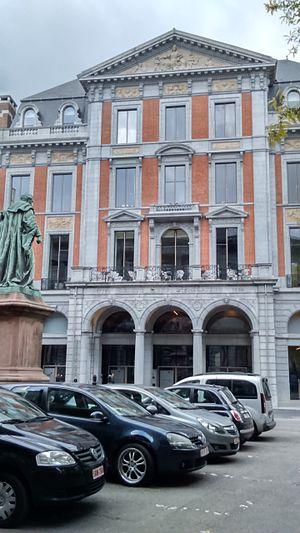
Théâtre de Liège en 2015
Le bâtiment de la Société Libre d’Émulation est un immeuble liégeois de style néoclassique. Il appartient à la Société libre d'émulation.
La Société Libre d'Émulation de Liège, a été fondée en 1779 pour encourager le goût des arts, des lettres et des sciences par le prince-évêque François-Charles de Velbruck, esprit émancipé, qui se montre favorable aux philosophes et laisse se répandre la philosophie des Lumières.
Le théâtre de Liège, anciennement théâtre de la Place, est un théâtre belge situé à Liège. Auparavant établi place de l'Yser dans le quartier d'Outremeuse, il est depuis le 30 septembre 2013 installé dans les locaux de l'Émulation, place du XX août.